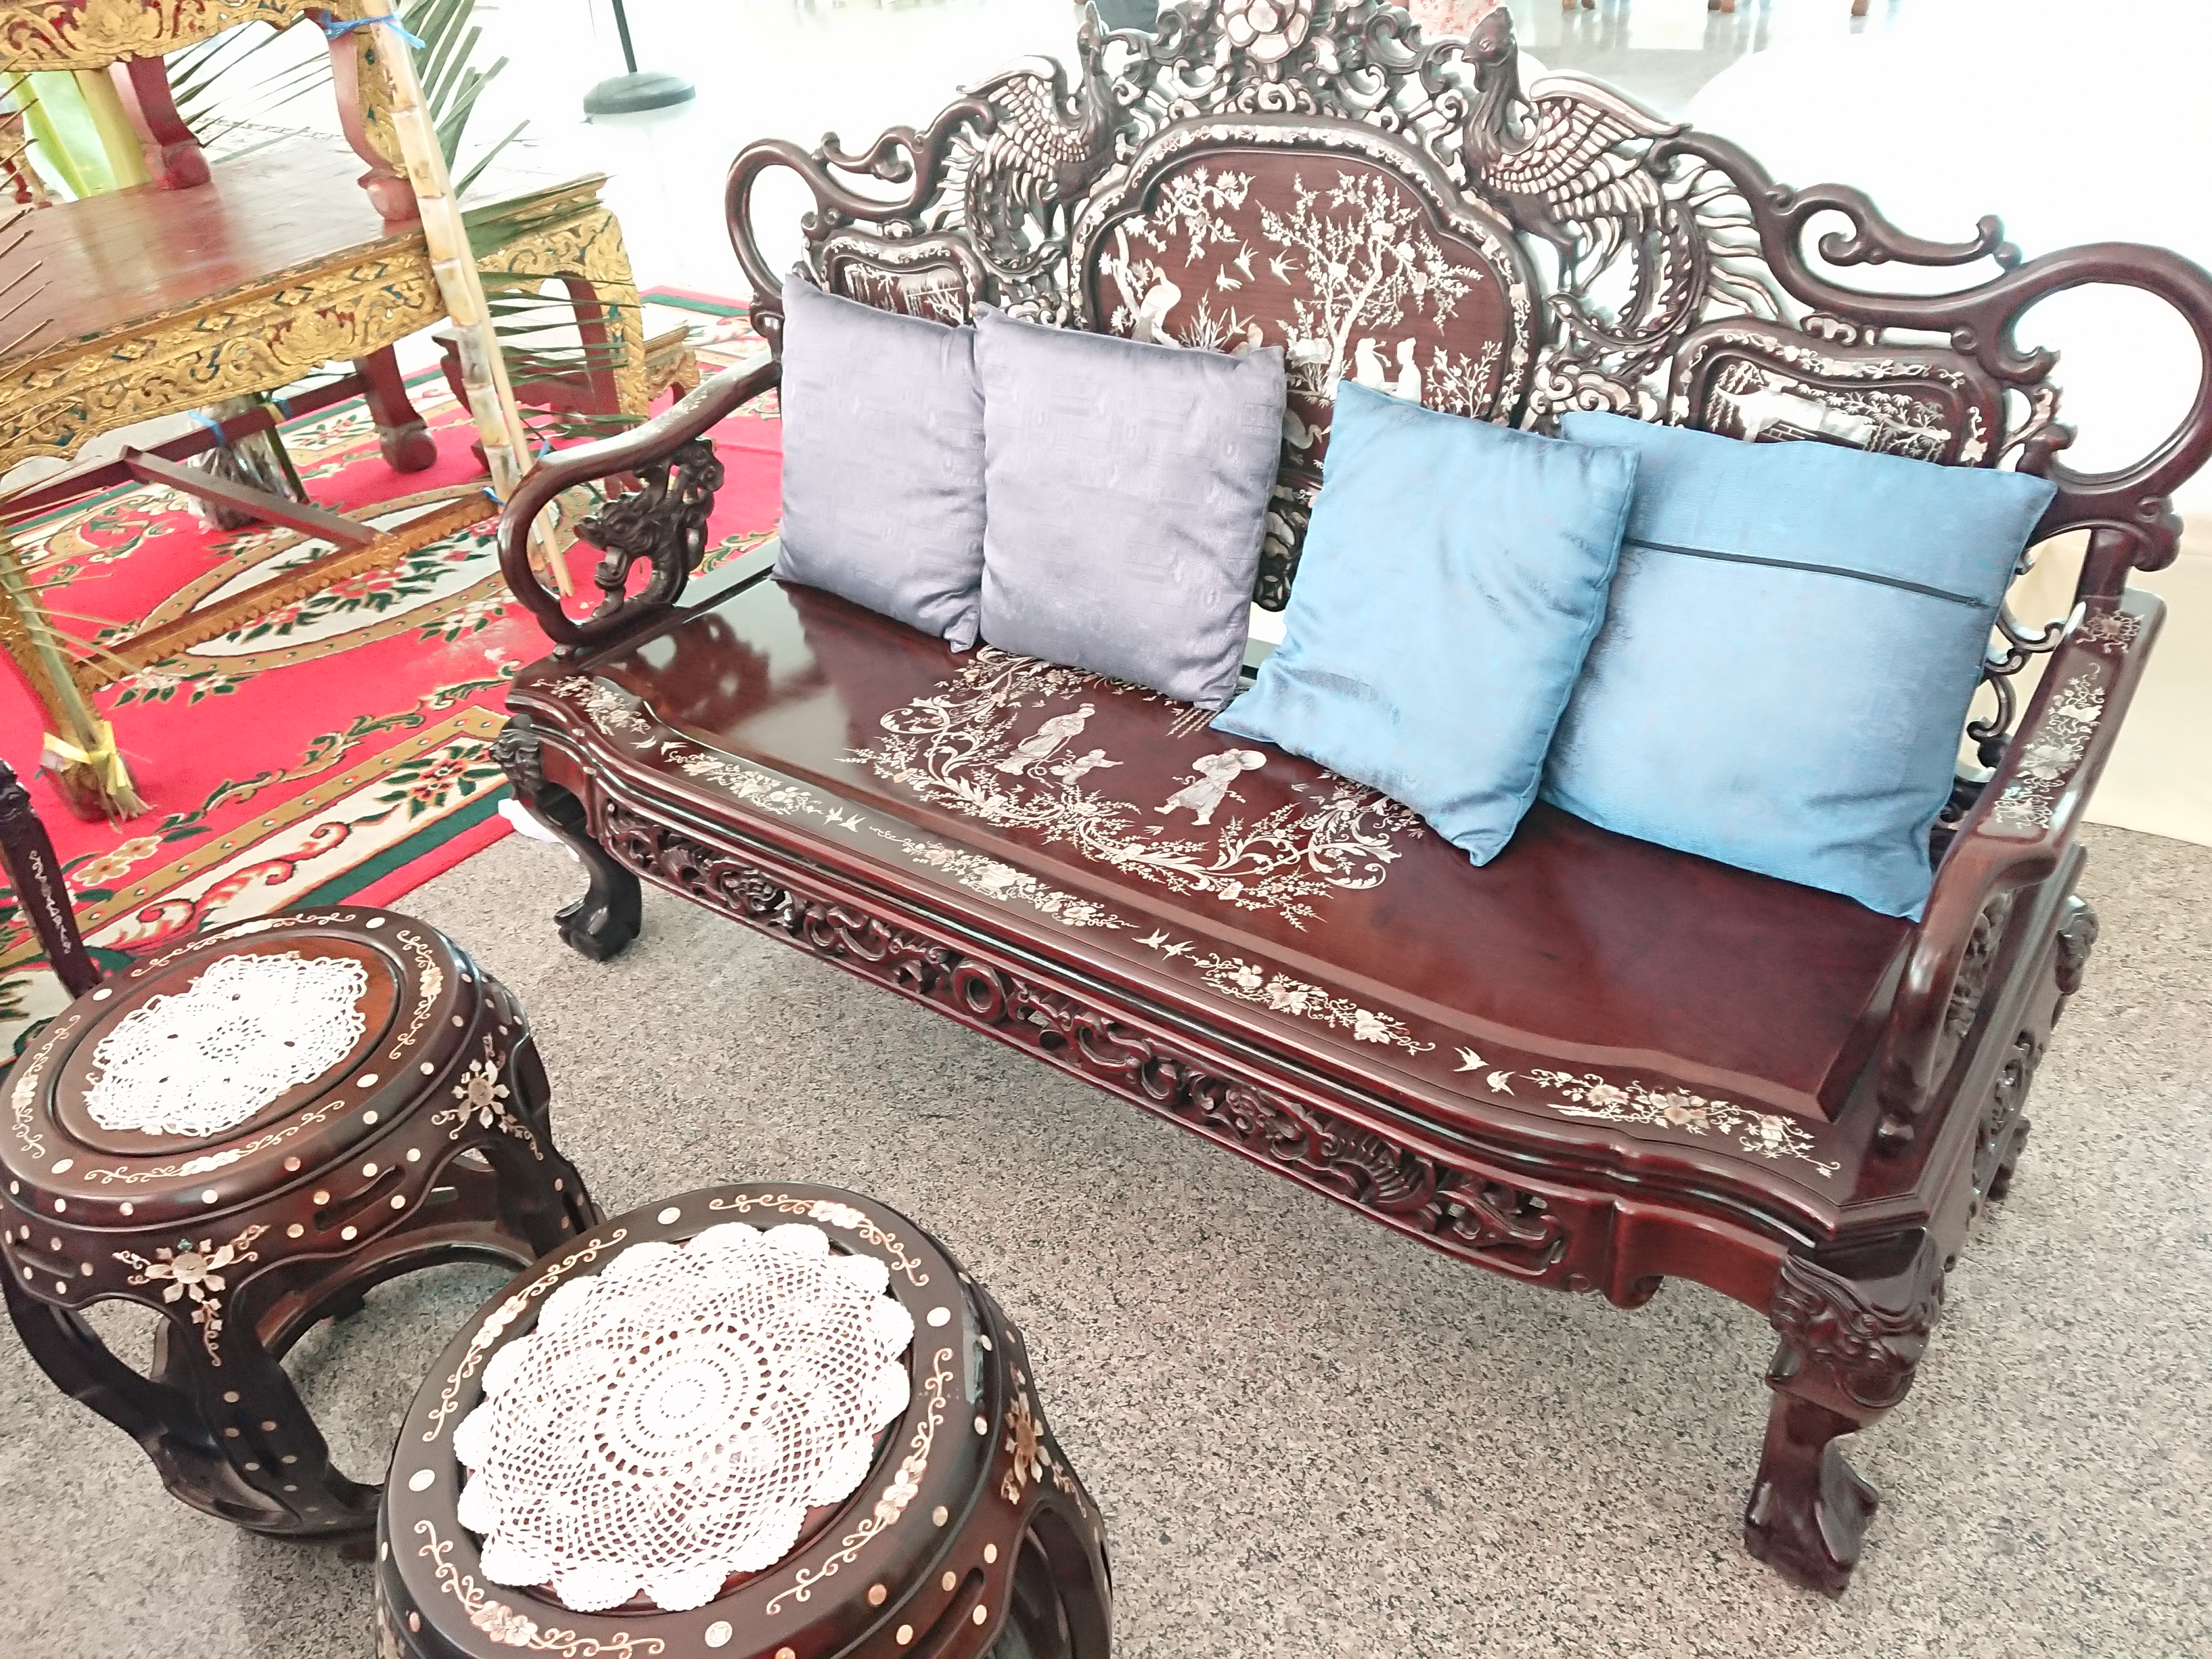
share, furniture, couch, living room, room, loveseat, chair, studio couch, classic, interior design, table, outdoor sofa, cushion, outdoor furniture, coffee table